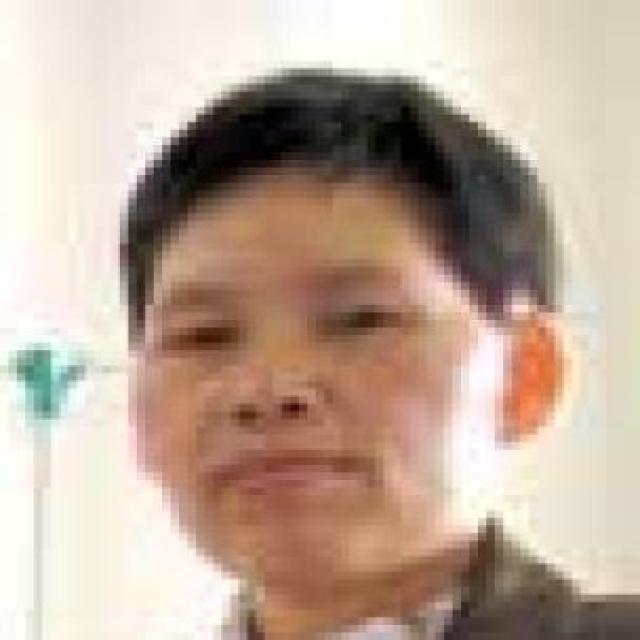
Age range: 45-64